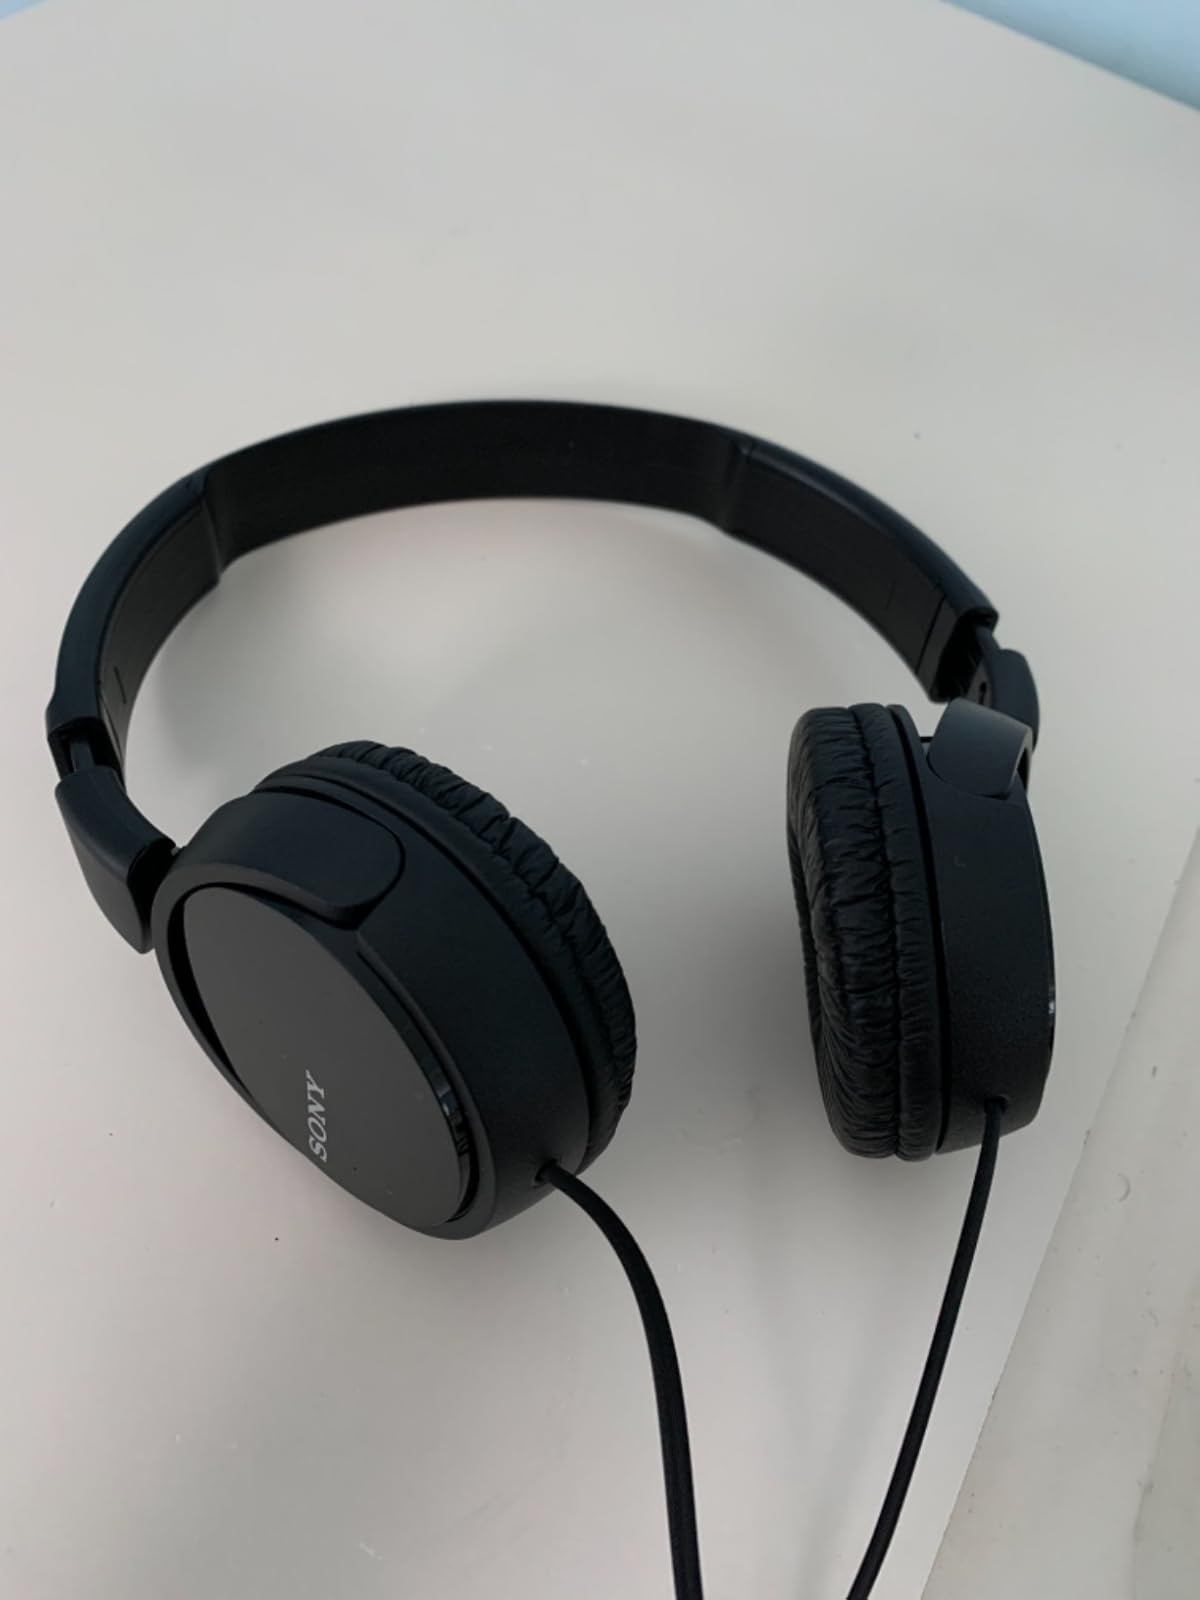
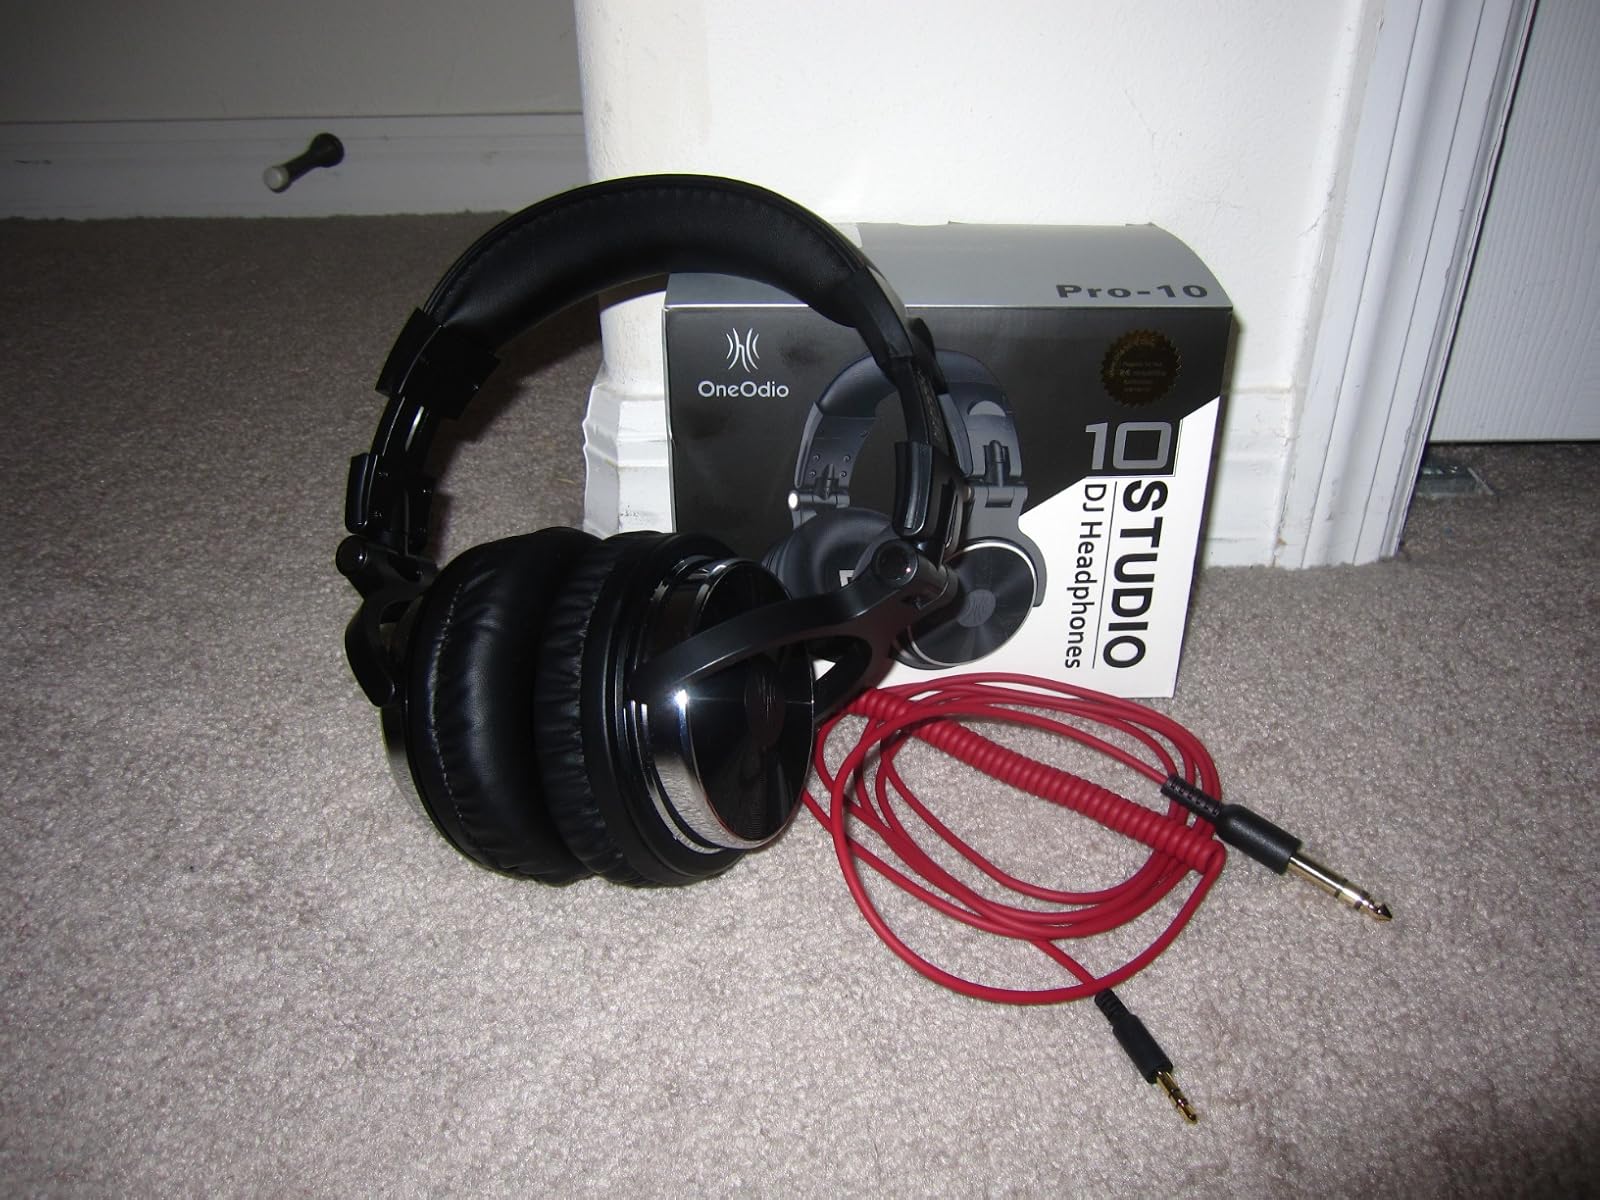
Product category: headphones
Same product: no